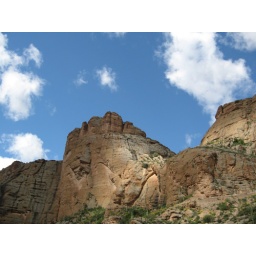
I think the cloud over the middle rock looks like a twinkling star.